Economy of Visakhapatnam

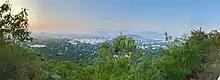
Panoramic View of Naval Industrial Area

There are special economic zones (SEZs) and industrial corridors such as Visakhapatnam Special Economic Zone (VSEZ), APSEZ, APIIC, Aganumpudi Industrial Park, Visakha Dairy, JNPC, Andhra Pradesh Medtech Zone.